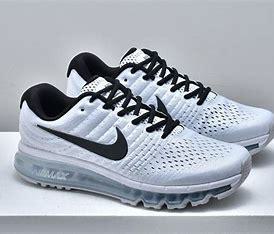
Brand: Nike
Model: Air Max 2017